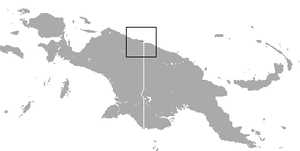
Zaglossus attenboroughi est une espèce d'échidnés du genre Zaglossus, endémique de la province indonésienne de Papouasie, dans la partie occidentale de l'île de Nouvelle-Guinée.